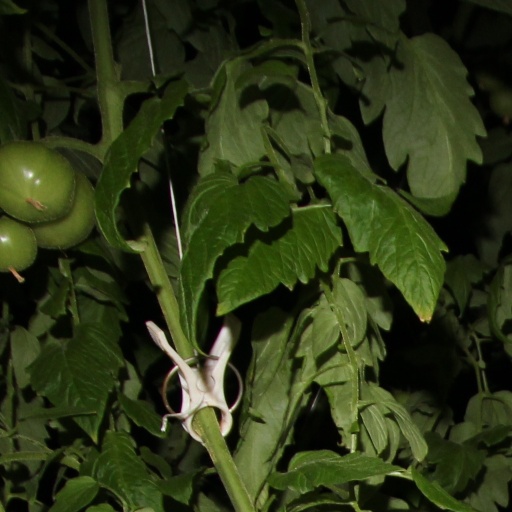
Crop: tomato